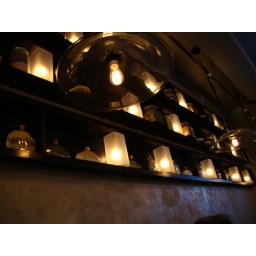
This wall filled with lights and glass pottery was directly above our table.